Summicron

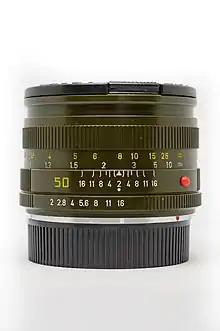
Leica Summicron-R 50 mm f/2 II 'Safari' edition from 1978.

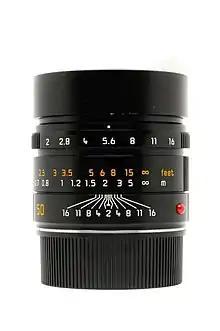
Leica APO Summicron-M 50 mm f/2.

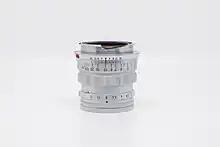
Leica Summicron-M 50 mm f/2 from 1960.

The name Summicron is used by Leica to designate camera lenses that have a maximum aperture of f/2 after 1953 and to present day.